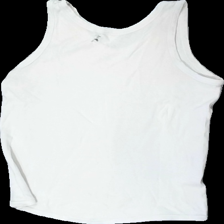
View: back
Type: Tank top
Category: Unisex
Brand: Missing
Colors: White
Material: 100% cotton
Cut: Regular, C-collar
Size: M
Season: All
Stains: Minor
Price range: <50
Recommended usage: Recycle
Description: yellow wash